Russian Railways

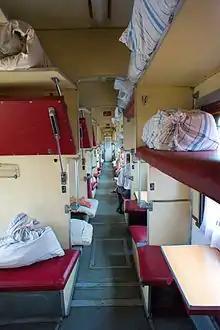
Platzkart carriages

RZD issued its first dollar-denominated bond in 2010, raising $1.5 billion. On 28 October 2011, the Joint Stock Company Freight One, a subsidiary of Russian Railways, sold 75% of its shares minus two shares for 125.5 billion rubles (about 4 billion $) to Independent Transport Company owned by Vladimir Lisin. Thus, Lisin as Russia's largest operator of rolling stock acquired control of a quarter of the freight market.